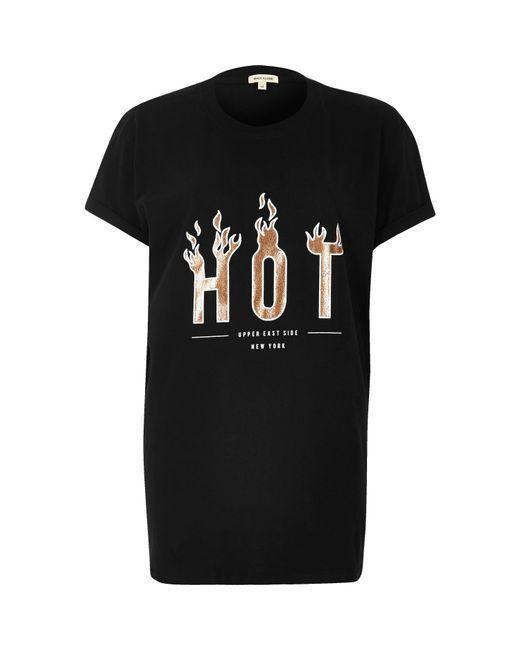
Schwarzes T-Shirt mit goldenem Schriftzug, der HEIß sagt